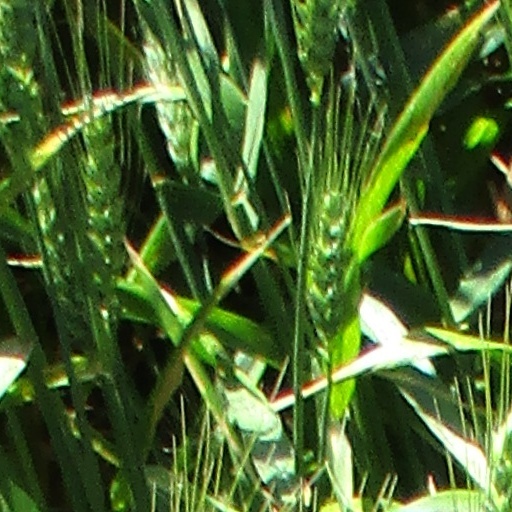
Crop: wheat